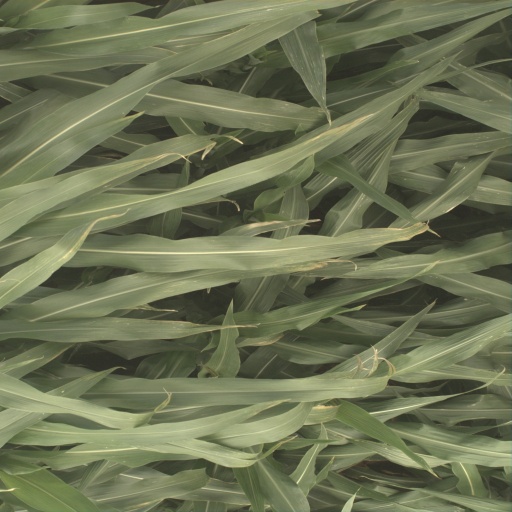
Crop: sorghum